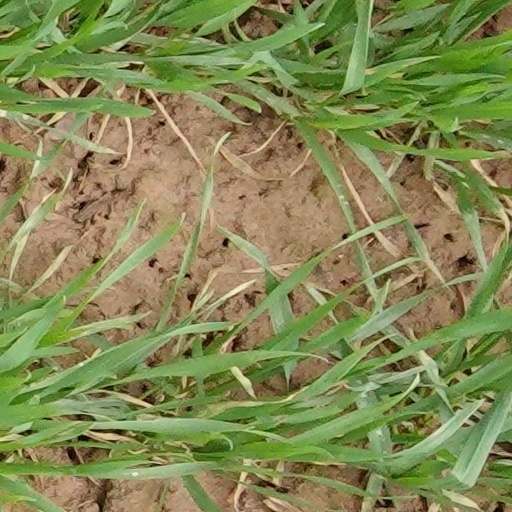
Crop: wheat